Lineworker

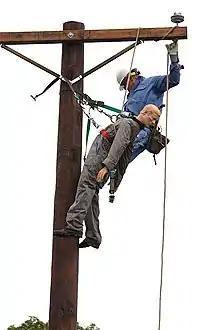
Ameren lineworker practicing a utility pole rescue

Becoming a lineworker usually involves starting as an apprentice and a four-year training program before becoming a "Journey Lineworker". Apprentice powerline workers are trained in all types of work from operating equipment and climbing to proper techniques and safety standards. Schools throughout the United States offer a pre-apprentice lineworker training program such as Southeast Lineman Training Center and Northwest Lineman College.